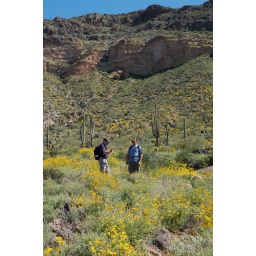
Boys in field of yellow